Zangguy

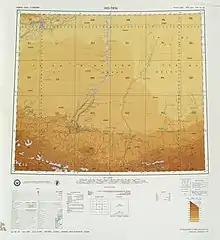
Map including Zangguy (labeled as Chang-ku-ya (Ts'ang-kuei)) and surrounding region (USATC, 1971)

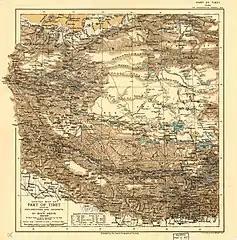
Map including Zangguy (labeled as Zangguya) (RGS, early 20th century)

It is surrounded by the Taklamakan Desert and has a flat, dry continental climate, with an average annual temperature of 11.6 °C. The average temperature in July, the hottest month is 24.9 °C, with the coldest average temperature of -6 °C in January.